Omaha Beach

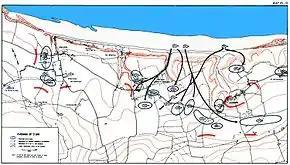
Official history map showing extent of advances made by evening.

Despite penetrations inland, the key beach objectives had not been achieved. The draws necessary for the movement of vehicles off the beach had not been opened, and the strongpoints defending these were still putting up a spirited resistance. The failure to clear beach obstacles forced subsequent landings to concentrate on Easy Green and Easy Red.